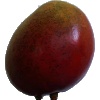
Label: red_mango